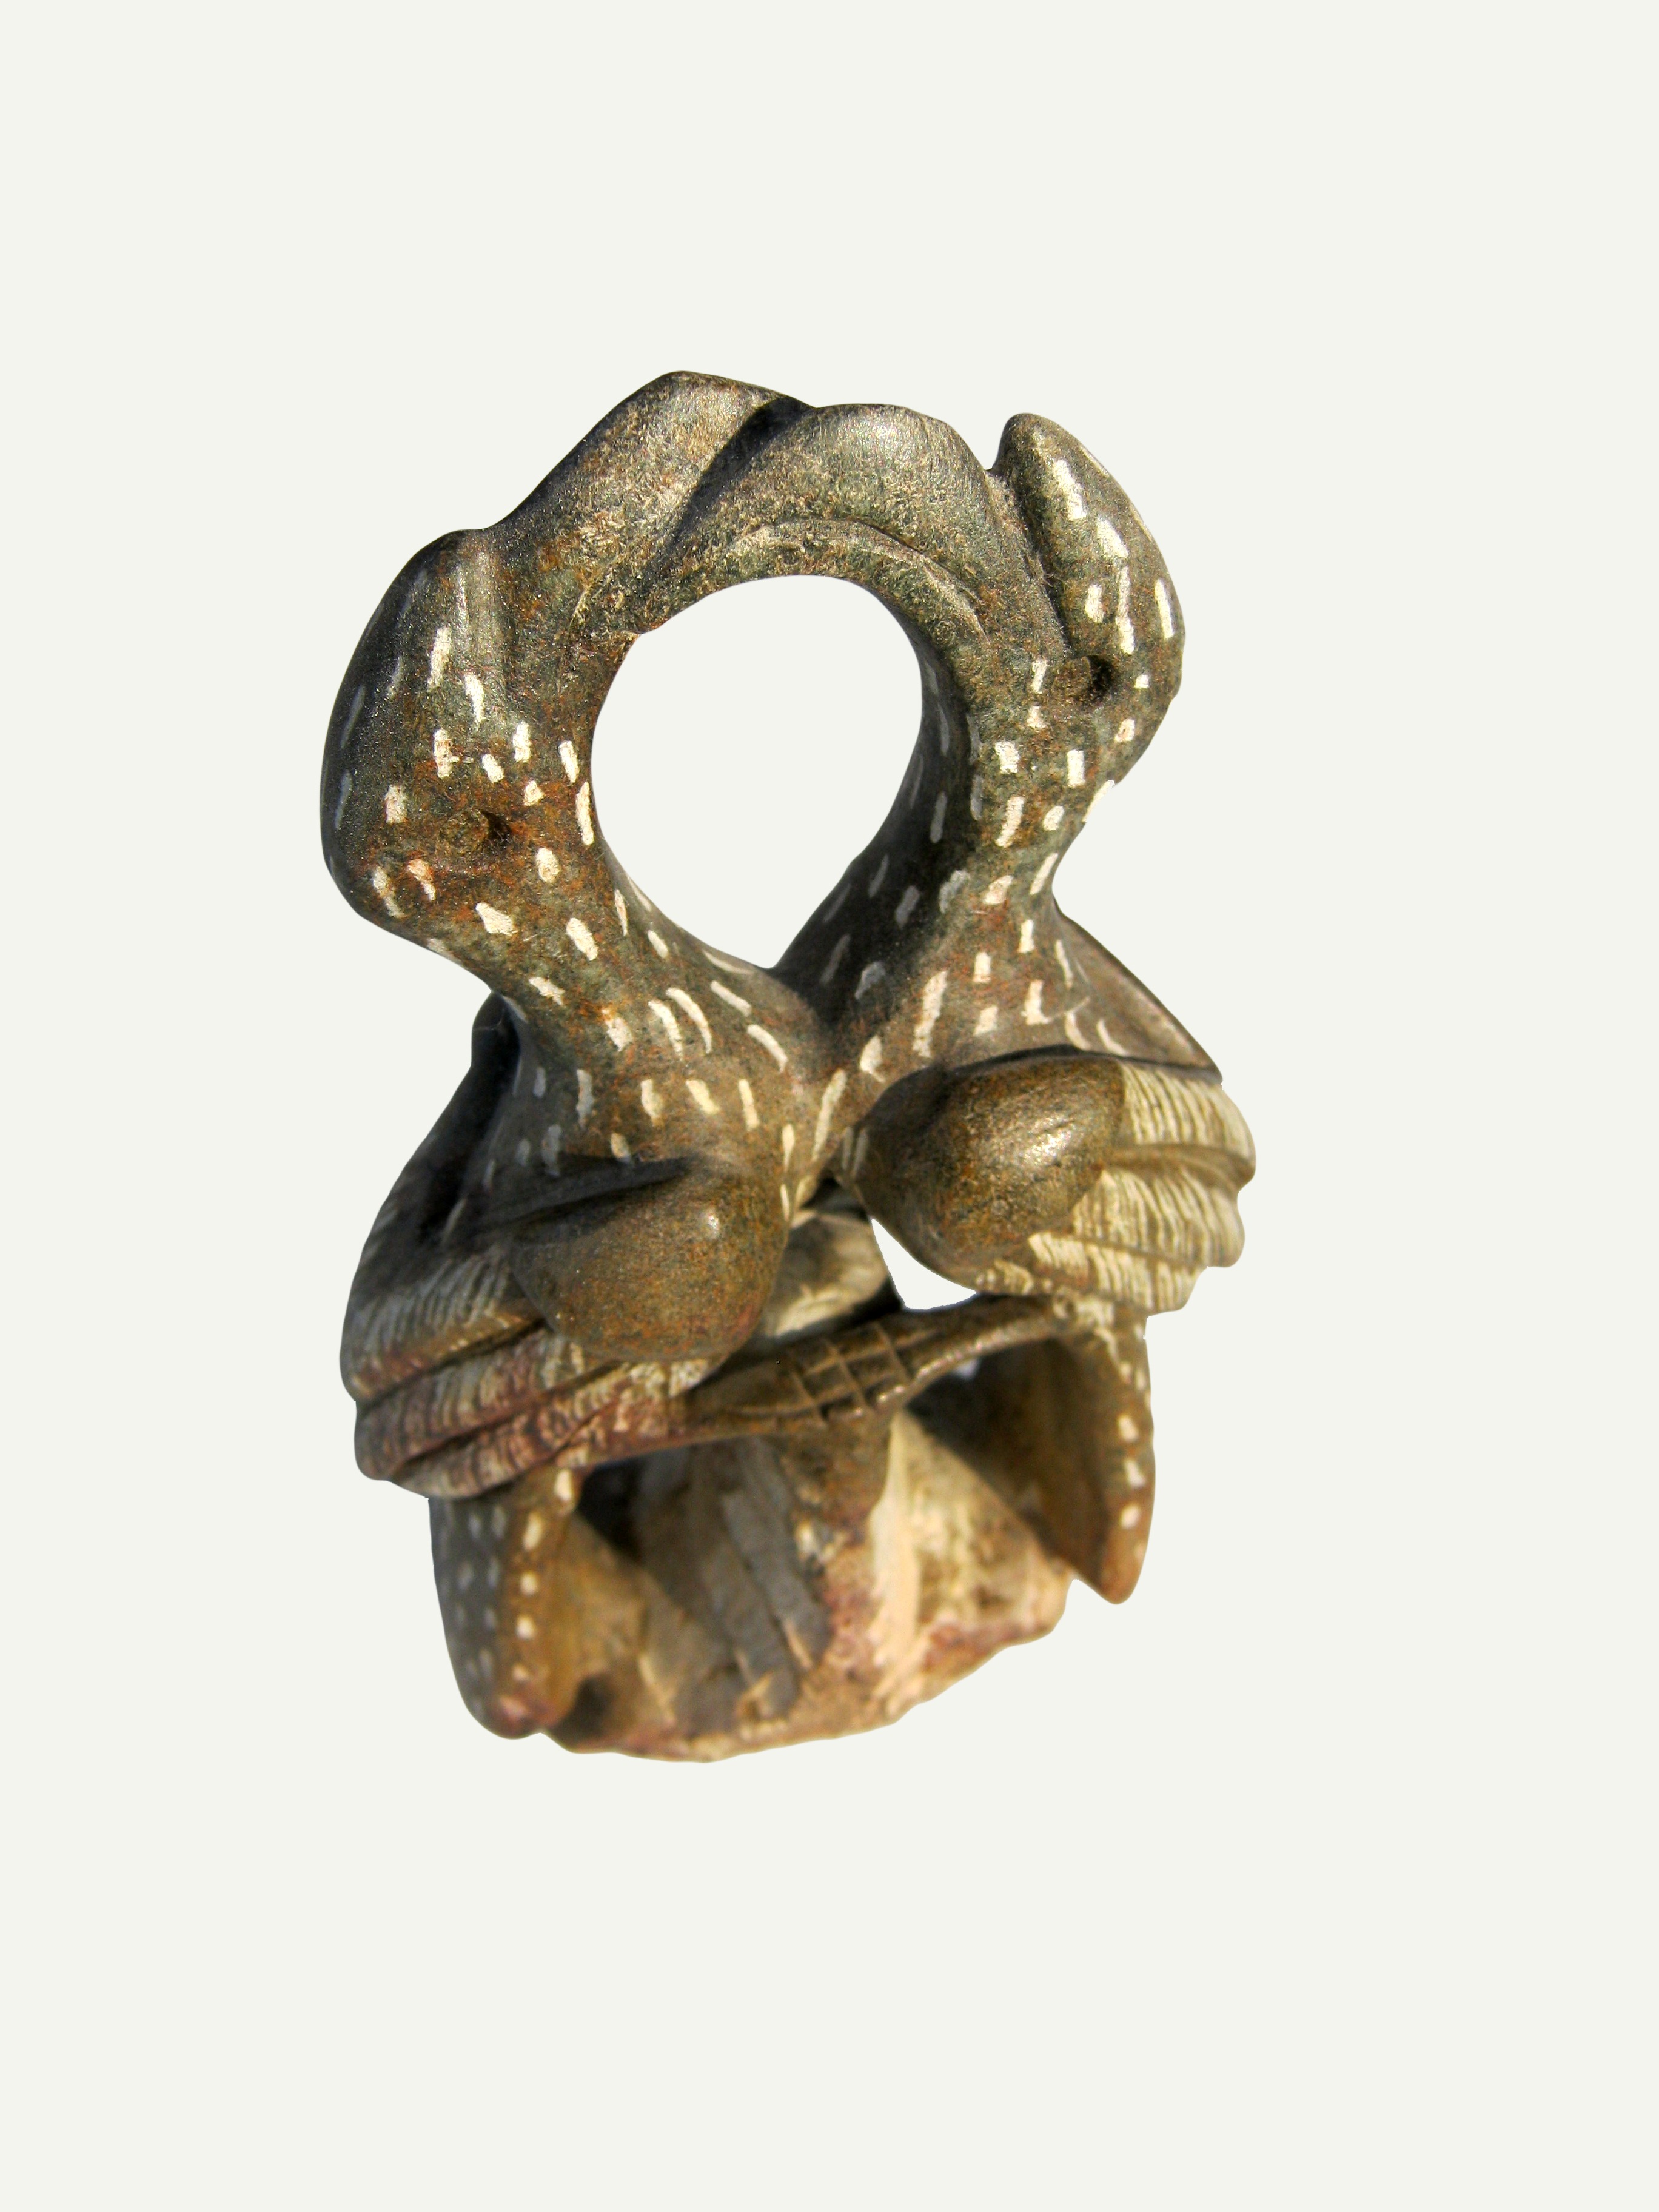
stone, love, horn, metal, clothing, jewellery, birds, figure, brass, head, emotional, pair, bill, hand labor, beaks, soapstone, fashion accessory